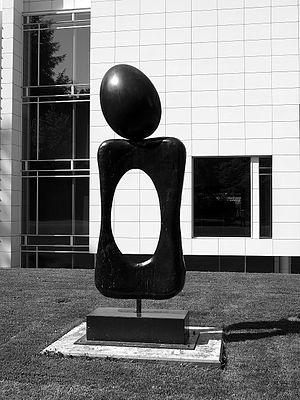
Joan Miró, né à Barcelone le 20 avril 1893 et mort à Palma de Majorque le 25 décembre 1983, est un peintre, sculpteur, graveur et céramiste catalan. Se définissant avant tout comme « Catalan international », il est l'un des principaux représentants du mouvement surréaliste.